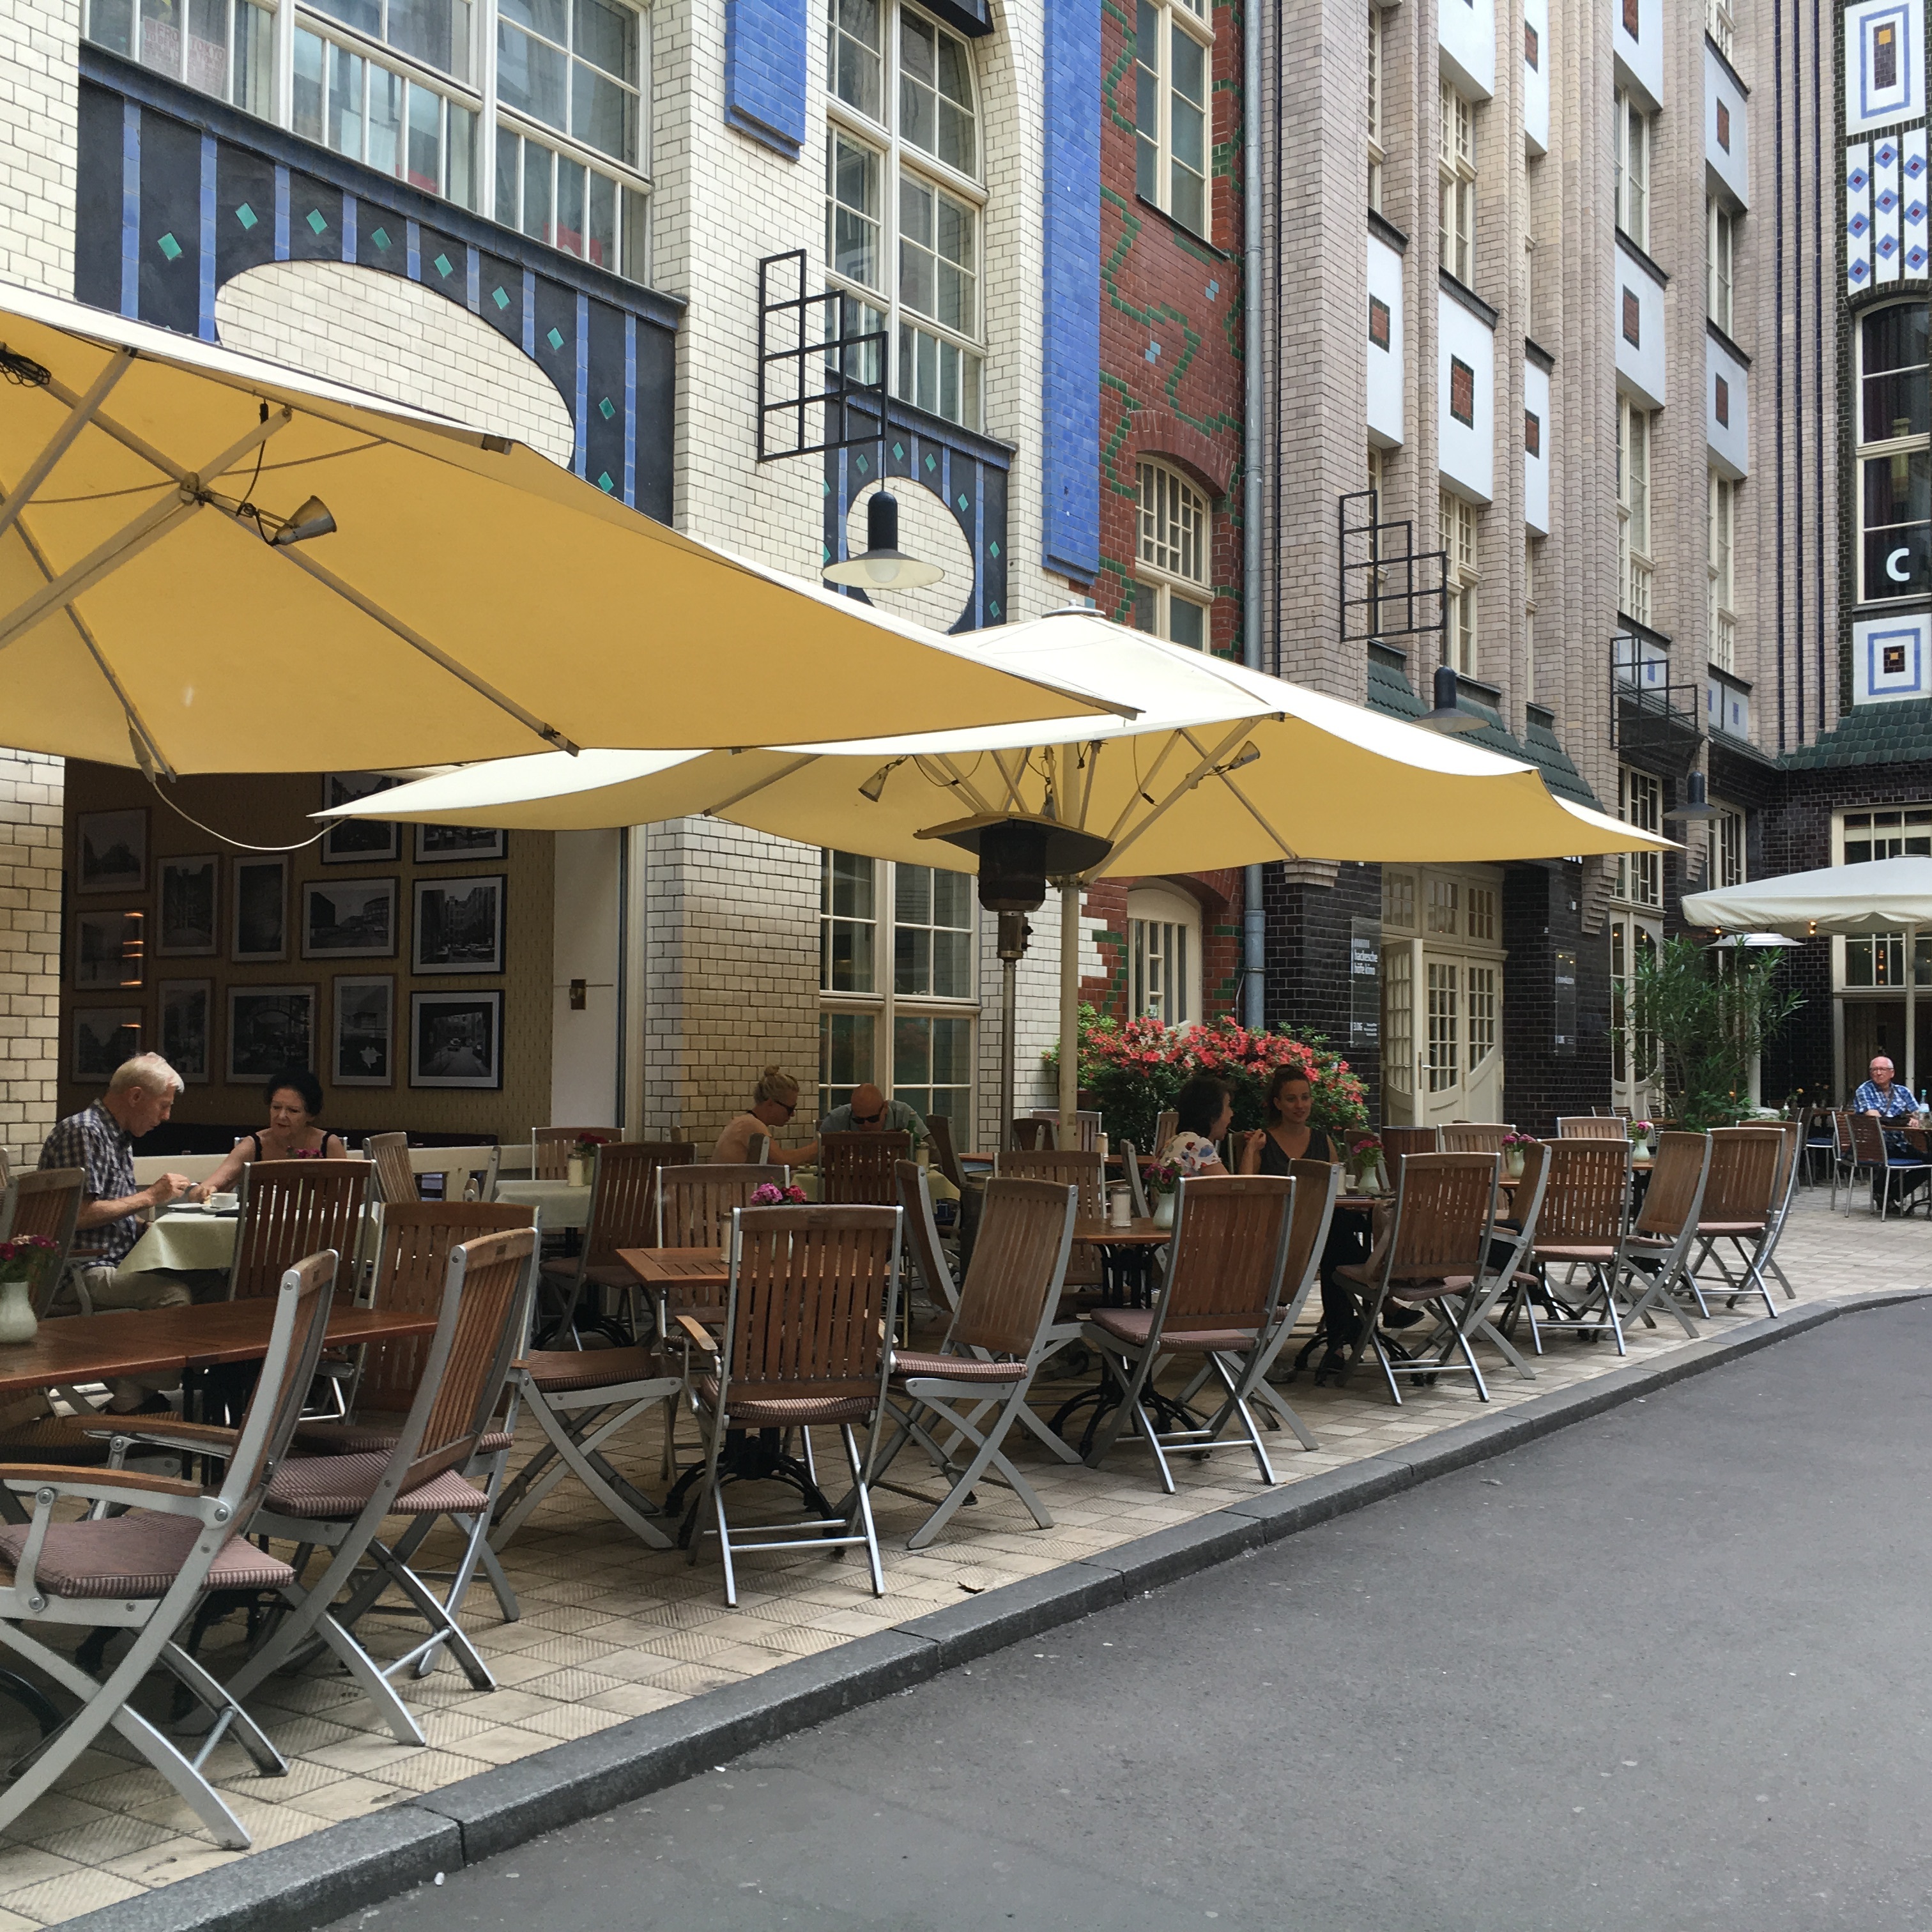
street, town, restaurant, city, downtown, vehicle, terrace, berlin, cafeteria, neighbourhood, human settlement